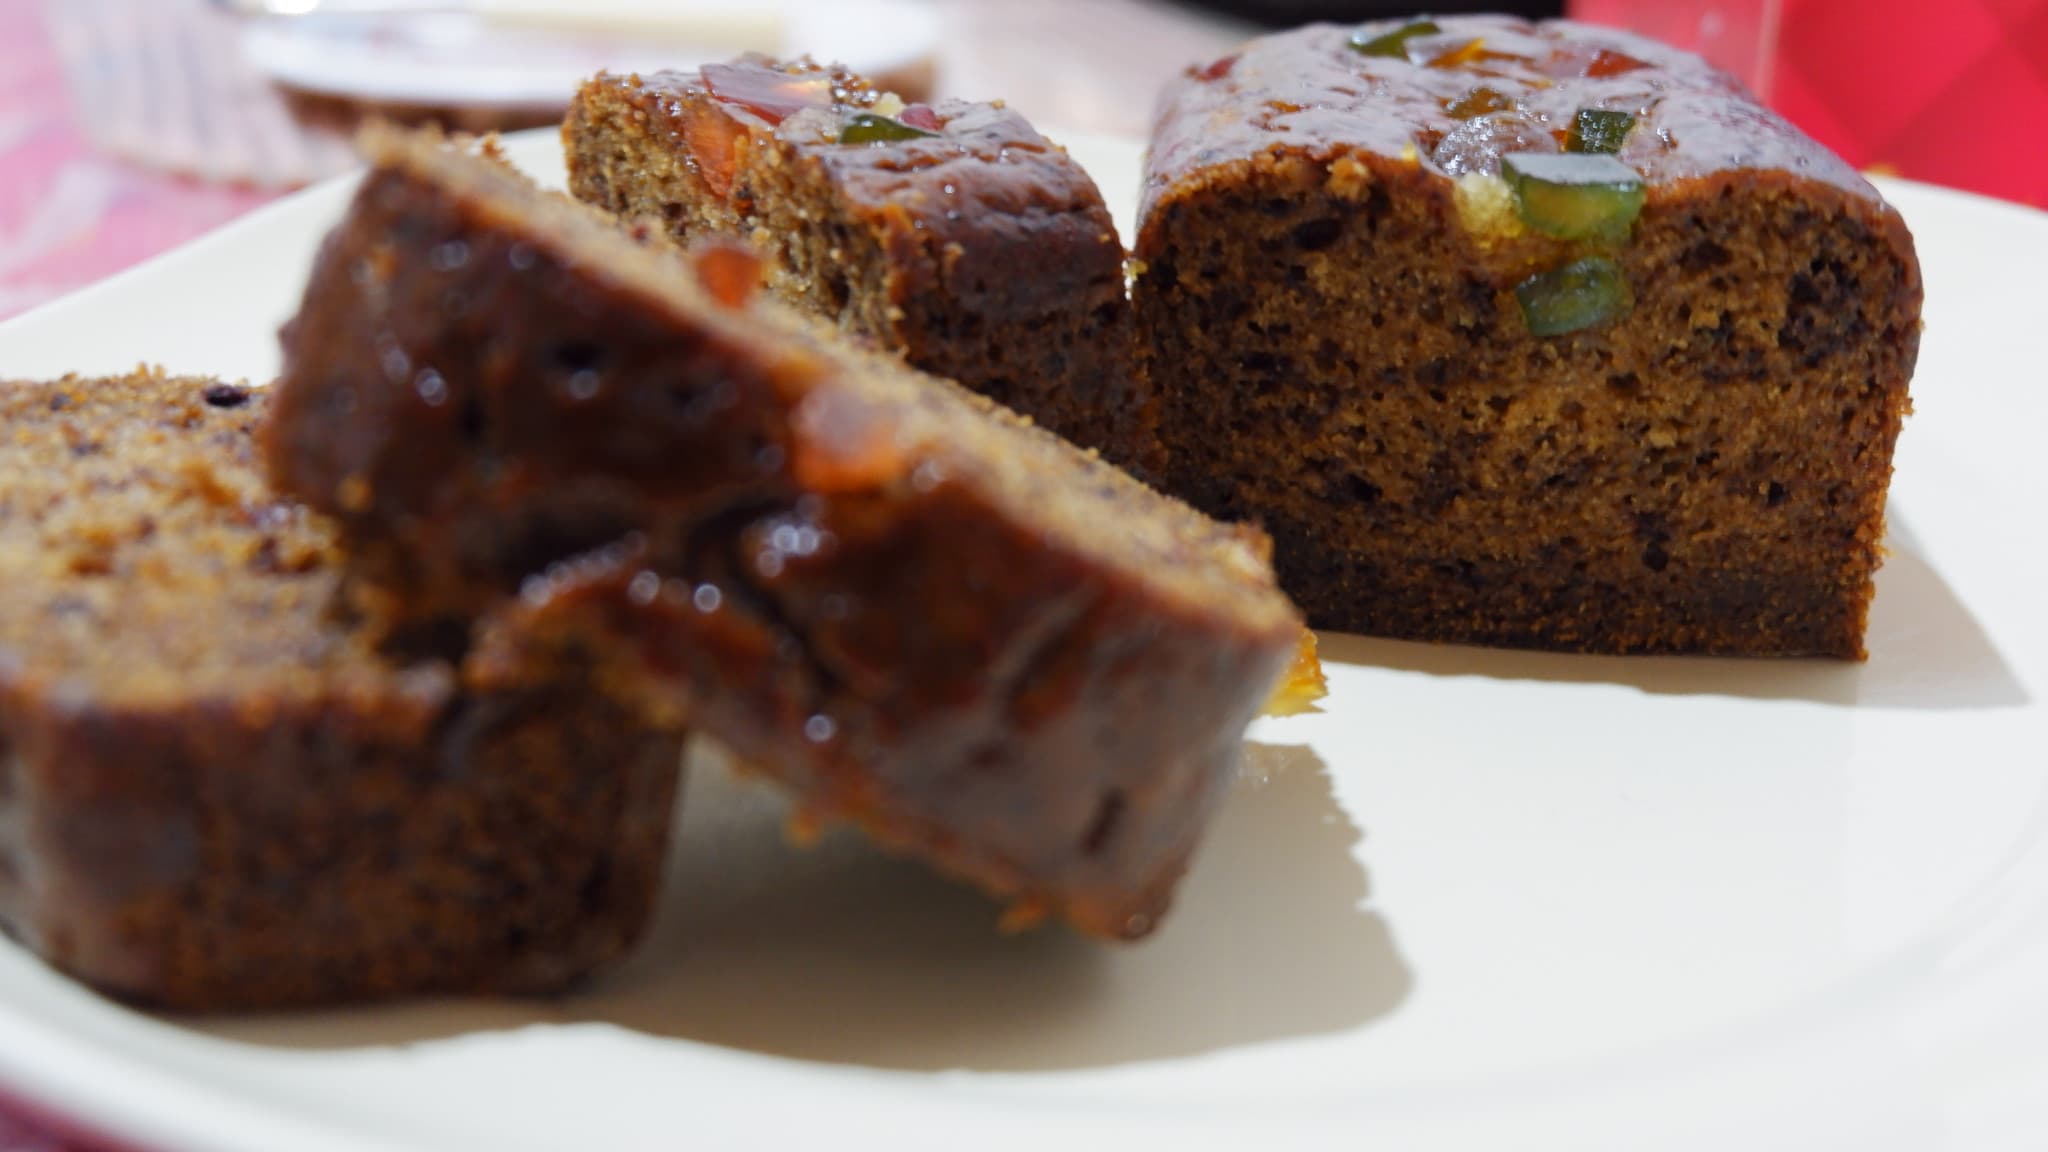
cake, food, ingredient, recipe, tableware, dish, cuisine, baked goods, plate, produce, gluten, dessert, finger food, Sticky toffee pudding, sweetness, baking, kuchen, confectionery, comfort food, delicacy, Muscovado, chocolate, cooking, glaze, culinary art, condiment, chocolate brownie, snack, icing, vegan nutrition, bread, semifreddo, paste, dairy, sauces